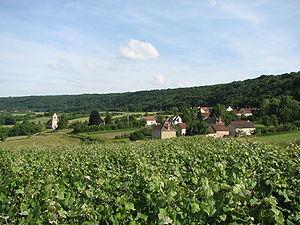
vue du village de Reuilly, commune de Reuilly-Sauvigny dans l'Aisne
Reuilly-Sauvigny est une commune française située dans le département de l'Aisne, en région Hauts-de-France.